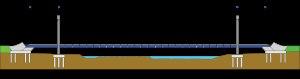
Le pont de Saint-Just-Saint-Rambert, dit grand pont sur la Loire est un pont suspendu du département de la Loire qui franchit la Loire à Saint-Just-Saint-Rambert. Il supporte la déviation de la route départementale D 498 qui relie l’autoroute A72 à l’ouest de la commune de Bonson.